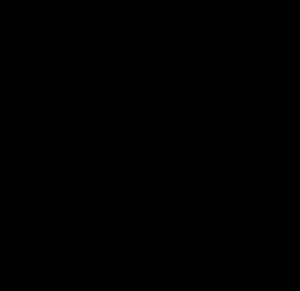
La basmala est un mot en langue arabe qui désigne tous les mots de la formule bismi-llahi r-Rahmani r-Rahimi, « Au nom de Dieu clément et miséricordieux », notamment utilisée au commencement de chacune des sourates du Coran, à l'exception de la 9ᵉ sourate at-Tawba. Les premiers deux mots de cette phrase sont bismillah, signifiant « Au nom de Dieu ».